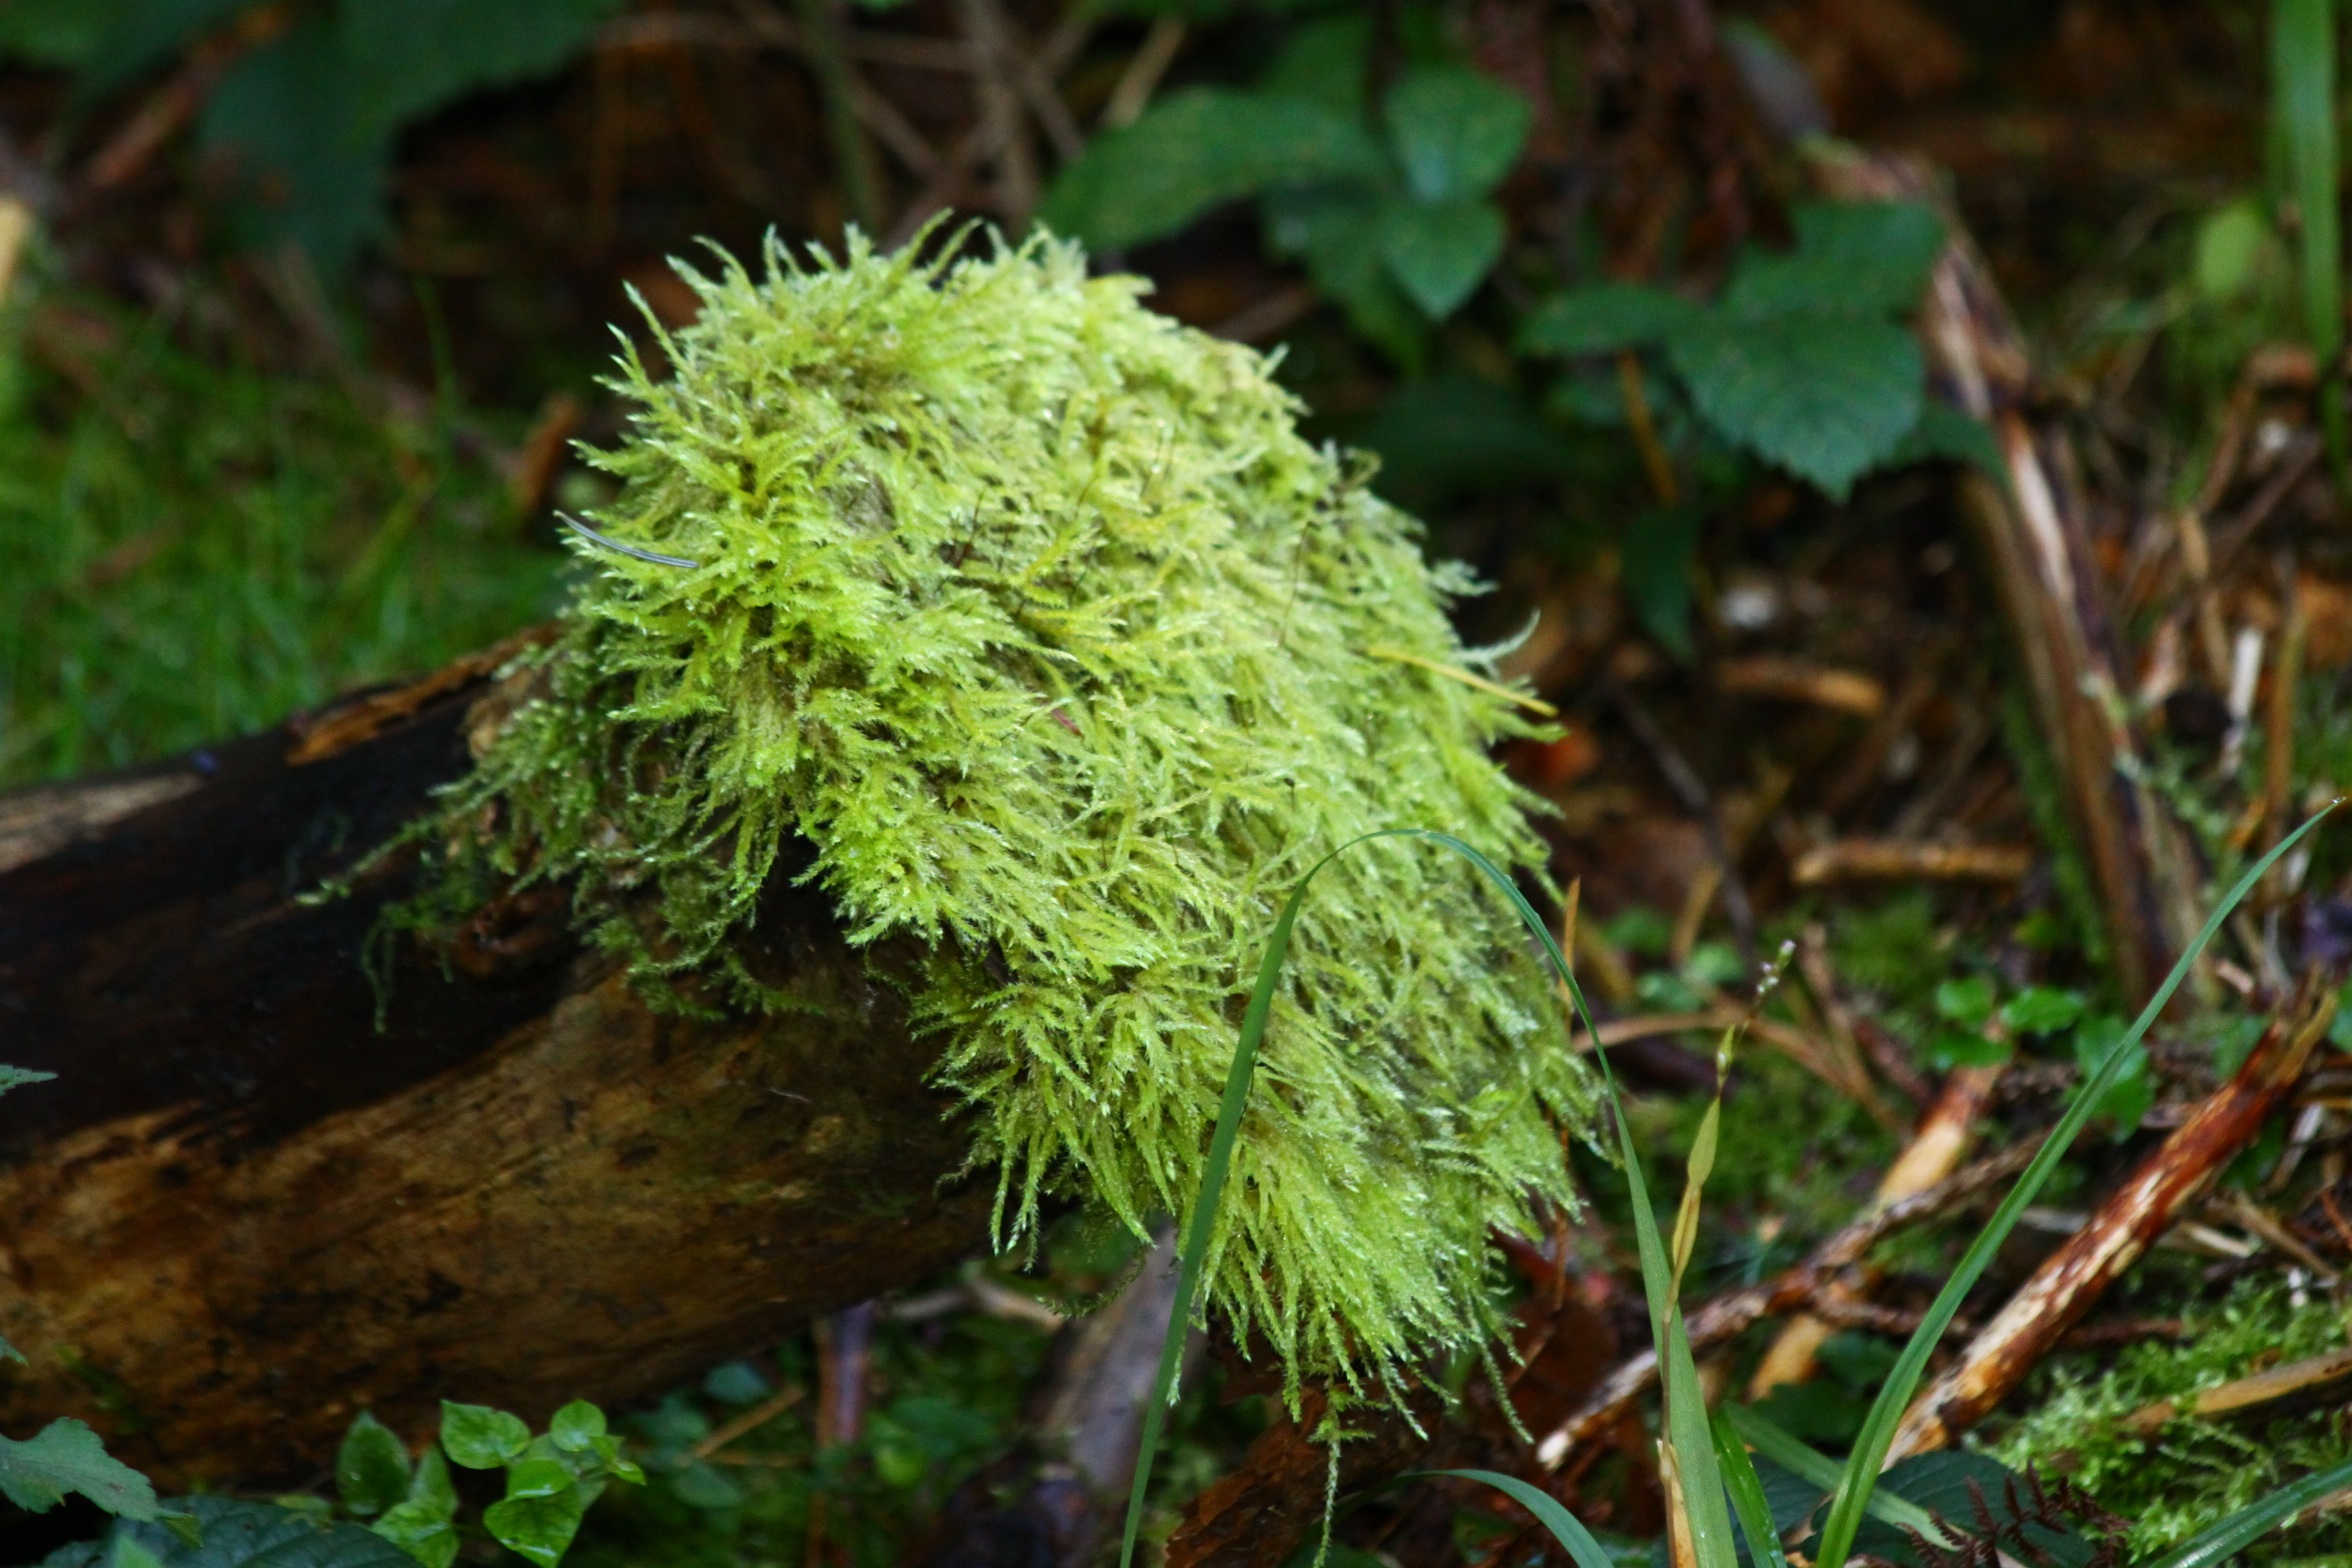
tree, nature, forest, plant, leaf, flower, moss, green, soil, botany, flora, shrub, flowering plant, land plant, non vascular land plant